Daniel Ratthé

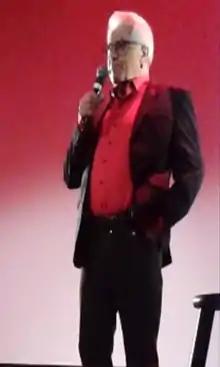
Daniel Ratthé

Daniel Ratthé (born 8 June 1956) is a politician in the Canadian province of Quebec, who was elected to represent the riding of Blainville in the National Assembly of Quebec in the 2008 provincial election. He is an Independent MNA and a former member of the CAQ as well as a former member of the Parti Québécois.